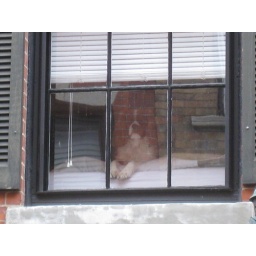
dog in window in Beacon Hill